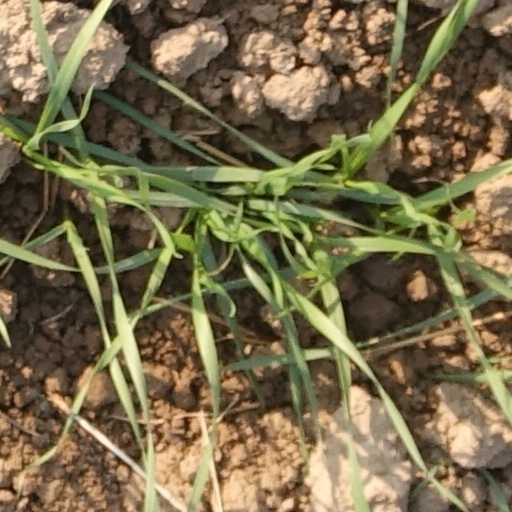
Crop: wheat